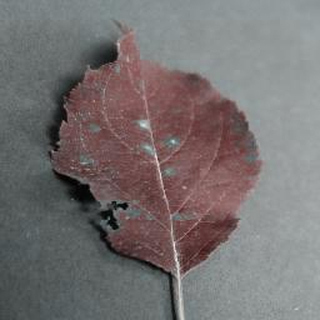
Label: apple_cedar_apple_rust